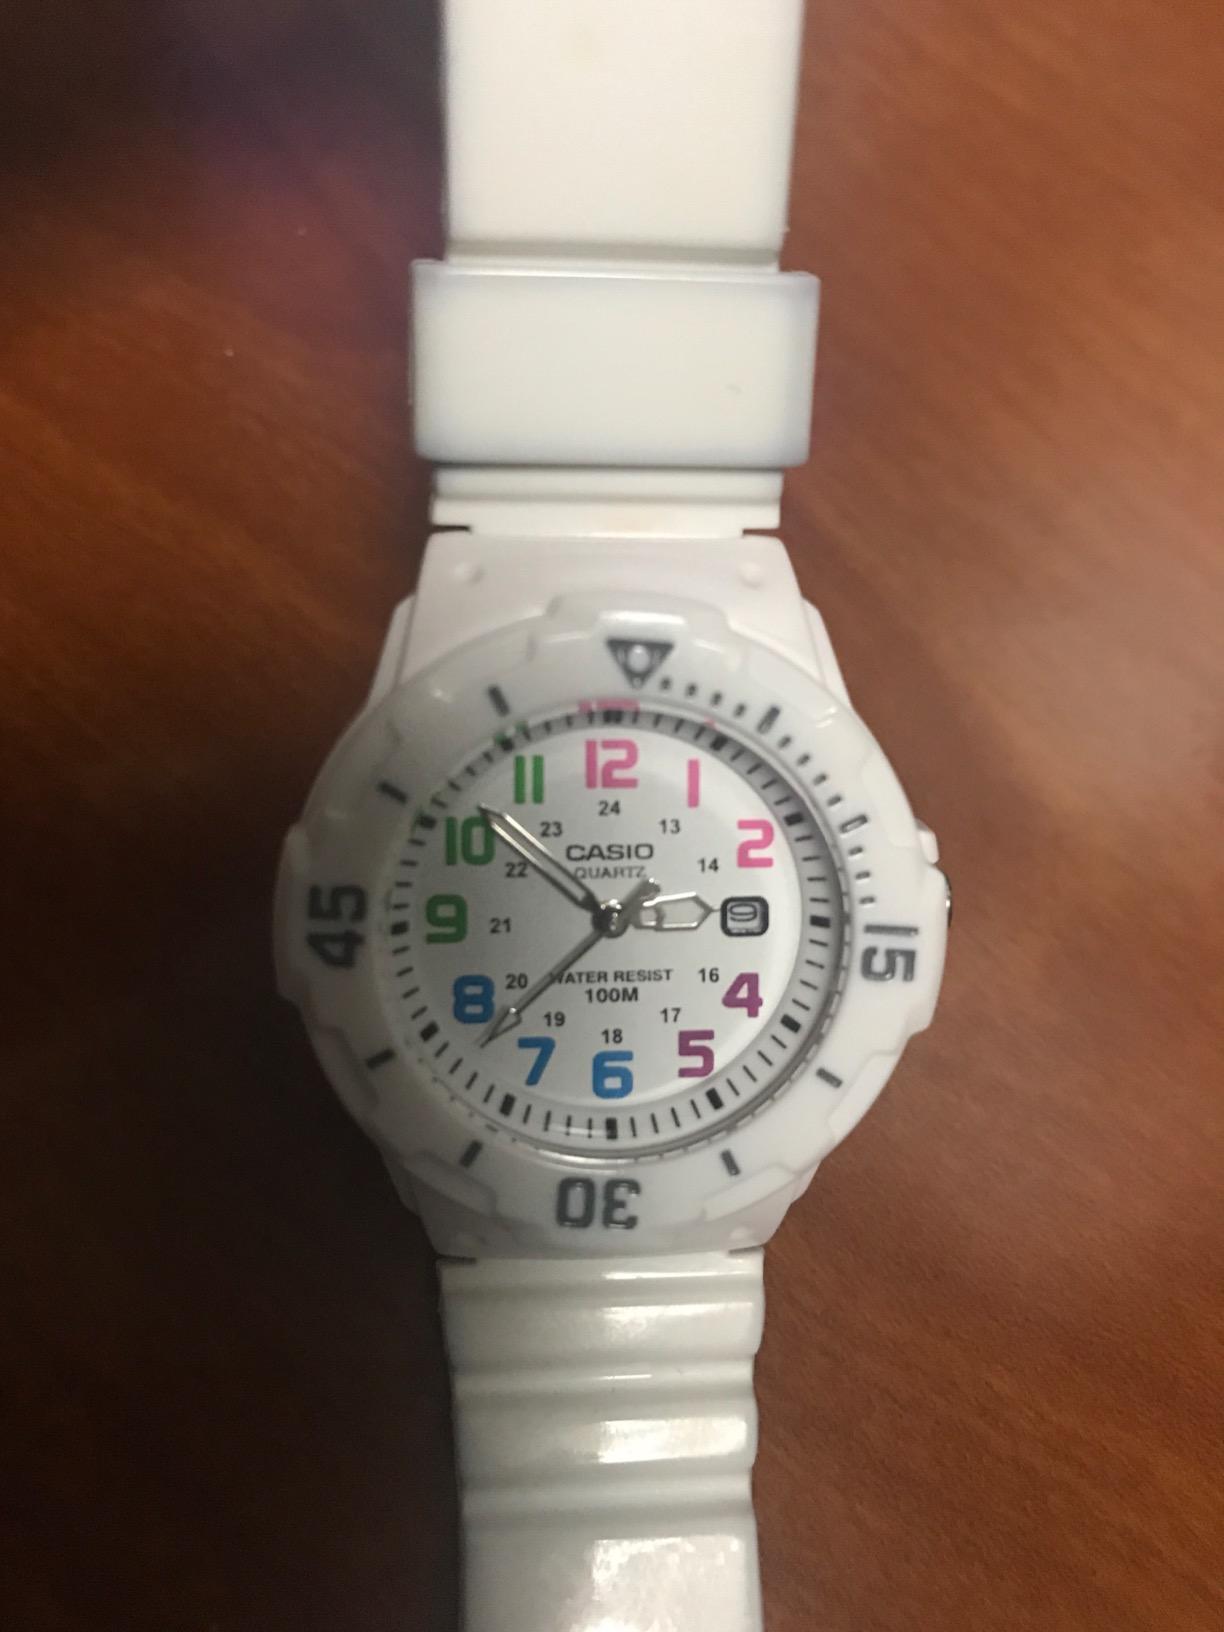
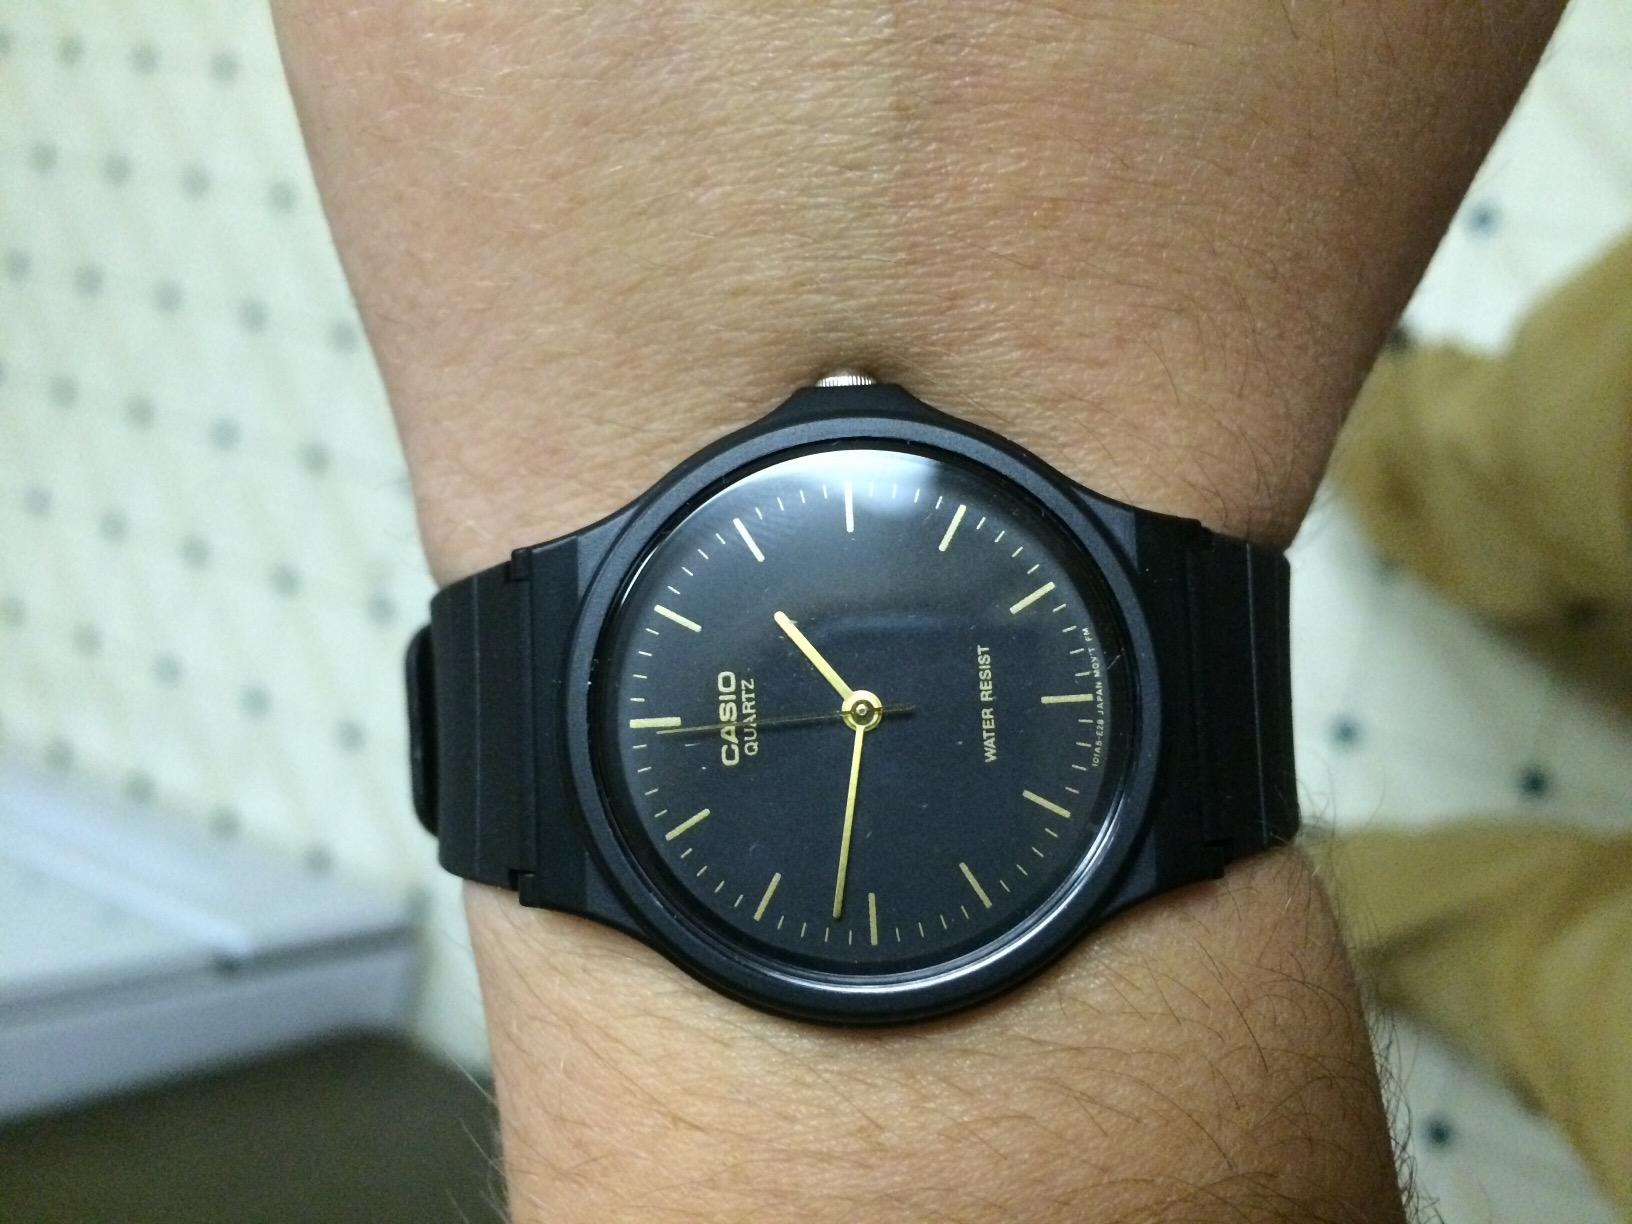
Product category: accessories_watch
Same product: no